Nineteenth Amendment to the United States Constitution

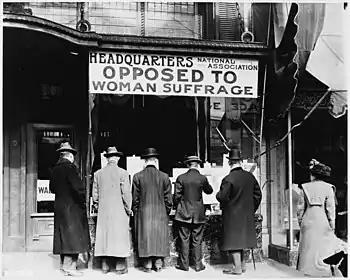
Headquarters of the anti-suffragist National Association Opposed to Woman Suffrage

Resistance to ratification took many forms: anti-suffragists continued to say the amendment would never be approved by the November 1920 elections and that special sessions were a waste of time and effort. Other opponents to ratification filed lawsuits requiring the federal amendment to be approved by state referendums. By June 1920, after intense lobbying by both the NAWSA and the NWP, the amendment was ratified by 35 of the necessary 36 state legislatures. Ratification would be determined by Tennessee.